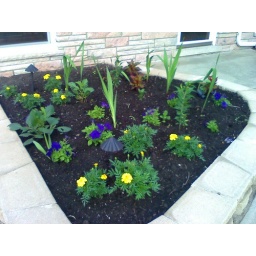
6-14-10. my flower garden in front of my house